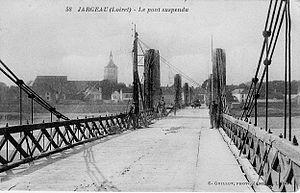
Le pont suspendu de Jargeau était un pont français franchissant la Loire entre Jargeau et Saint-Denis-de-l'Hôtel dans le département du Loiret et la région Centre-Val de Loire. Il est entré en service en 1834 et fut détruit en 1989.